Franks

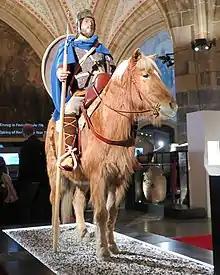
Carolingian warrior on a war horse (8th to 10th century) with lance, round shield, chainmail and spangenhelm in the Coronation Hall of the Aachen City Hall in June 2014 on the occasion of the exhibition "Charlemagne – Power, Art, Treasures"

The unification achieved by the Merovingians ensured the continuation of what has become known as the Carolingian Renaissance. The Carolingian Empire was beset by internecine warfare, but the combination of Frankish rule and Roman Christianity ensured that it was fundamentally united. Frankish government and culture depended very much upon each ruler and his aims and so each region of the empire developed differently. Although a ruler's aims depended upon the political alliances of his family, the leading families of Francia shared the same basic beliefs and ideas of government, which had both Roman and Germanic roots.